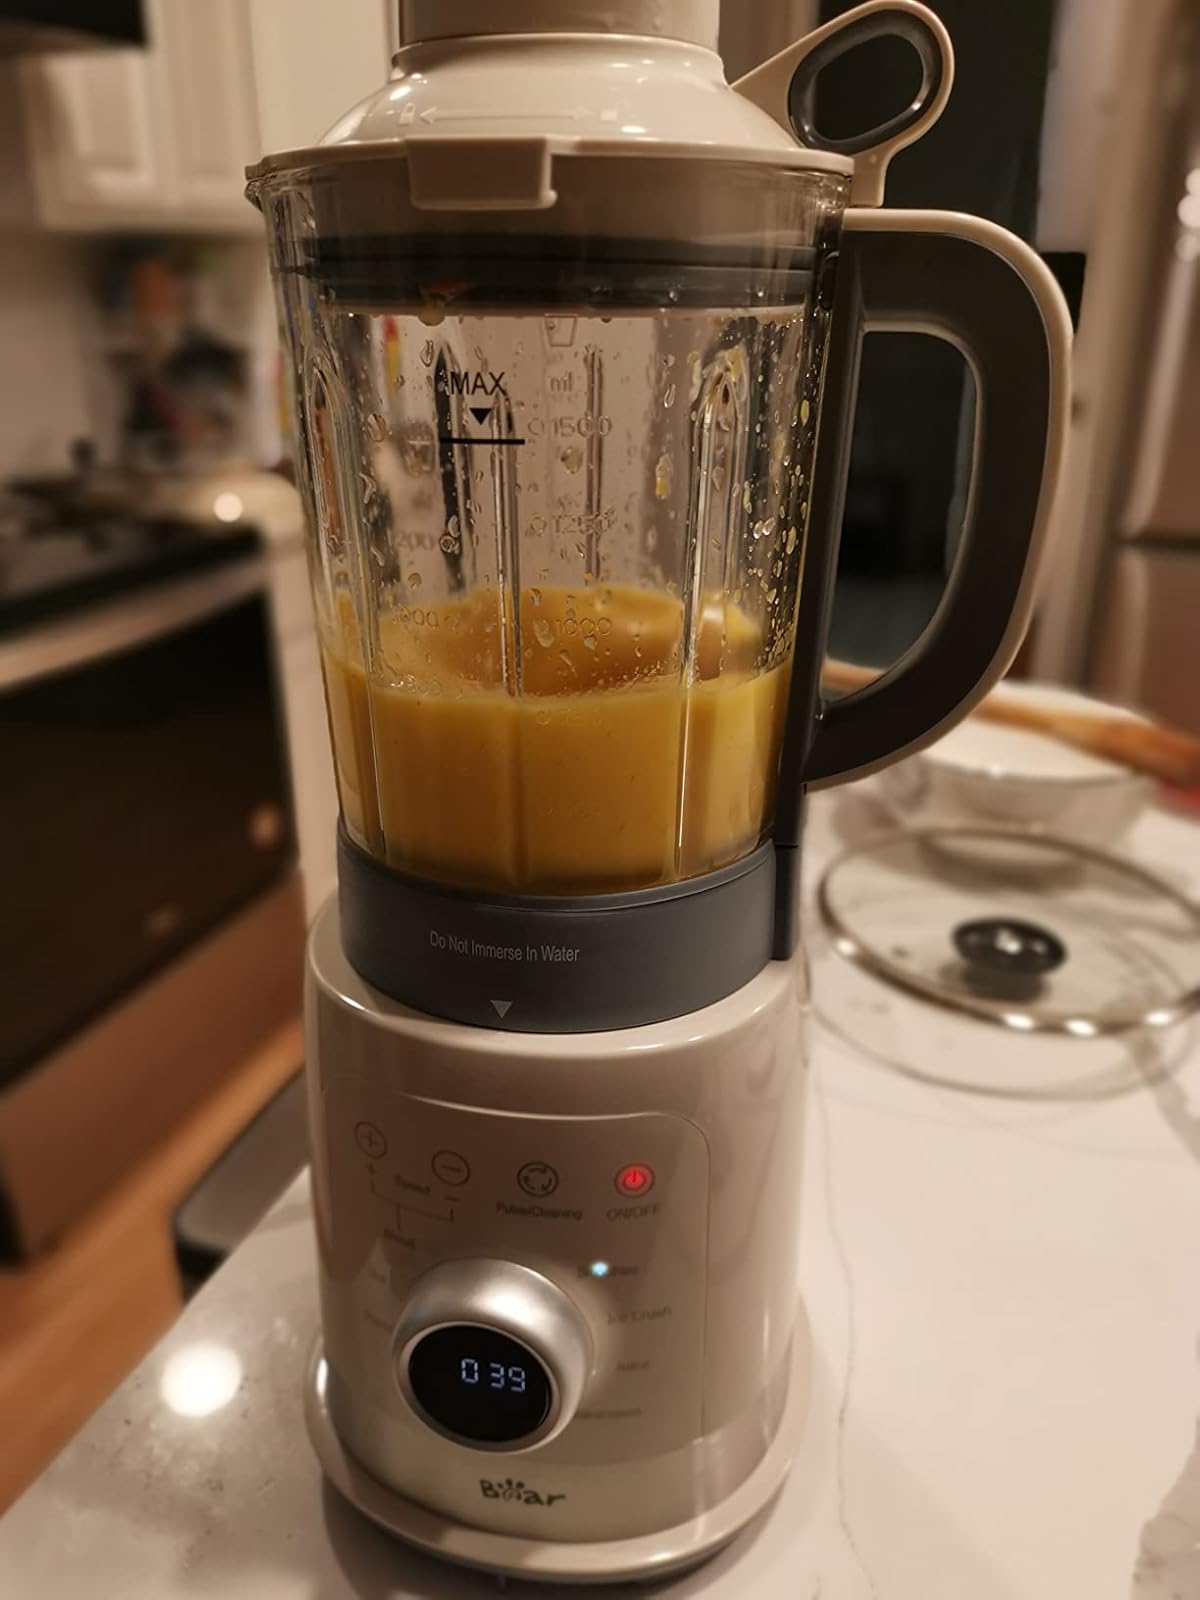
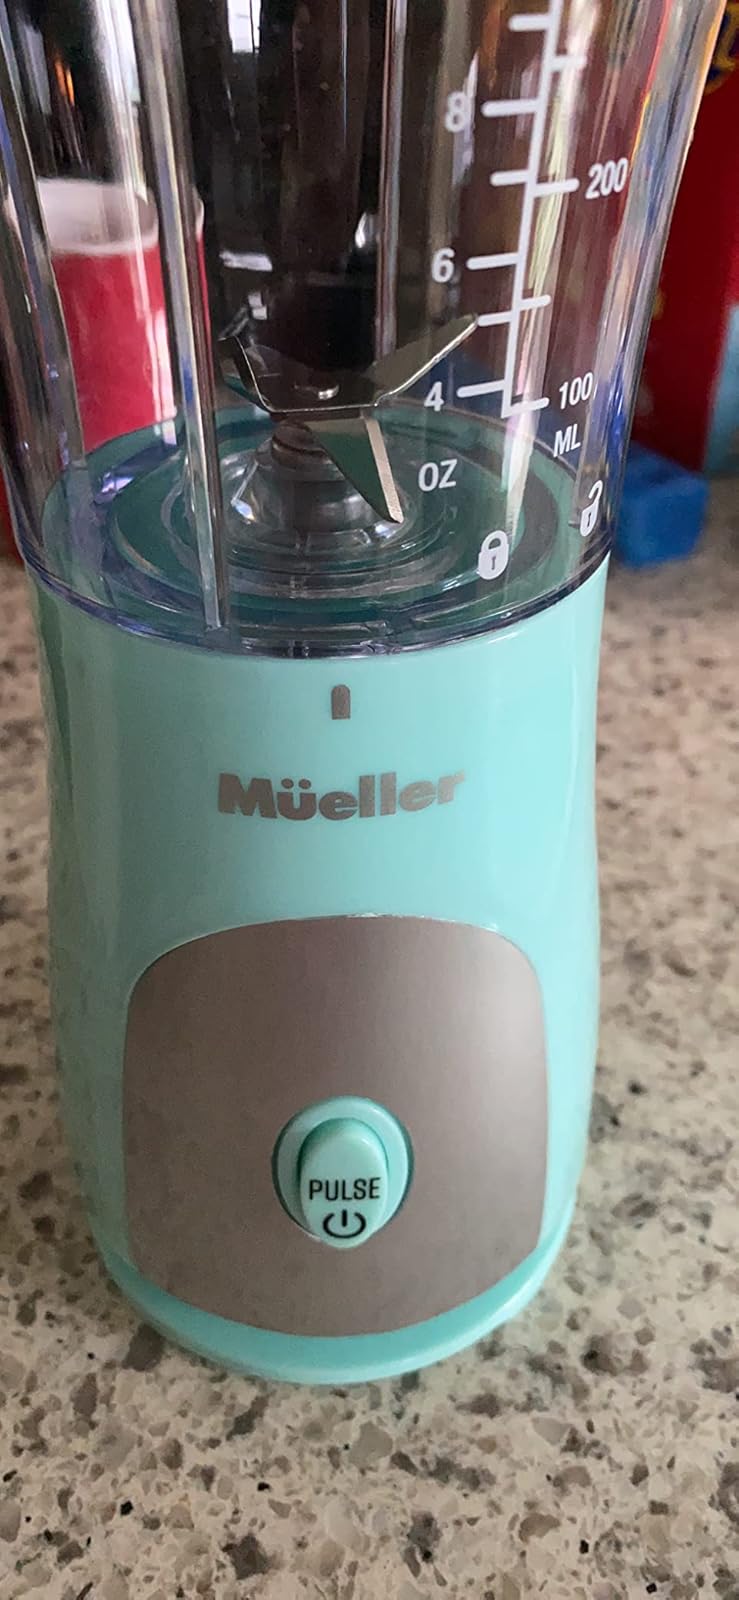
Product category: items_blender
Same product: no